Cocoa Police Department

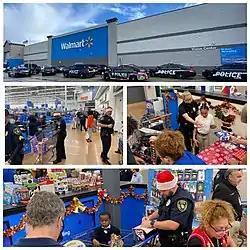
Collage of Cocoa Police "Shop with a Cop" Christmas event in 2021

The Holiday Toy Drive, and the Back-to-School Drive are annual events co-sponsored by the department to assist local families. The holiday relief is in the form of clothes, toys, and food. The back-to-school portion provides relief for families of students returning to school prior to the start of the new school year. The department coordinates with the local Walmart to facilitate events. Upon receipt of the gifted supplies, the department separates and delivers the school equipment and supplies to all of the local schools.